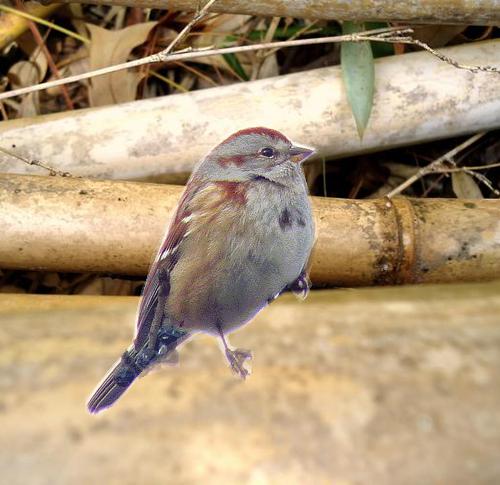
Bird species: Tree_Sparrow
Bird type: landbird
Background: land